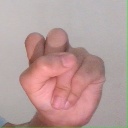
अक्षर: स